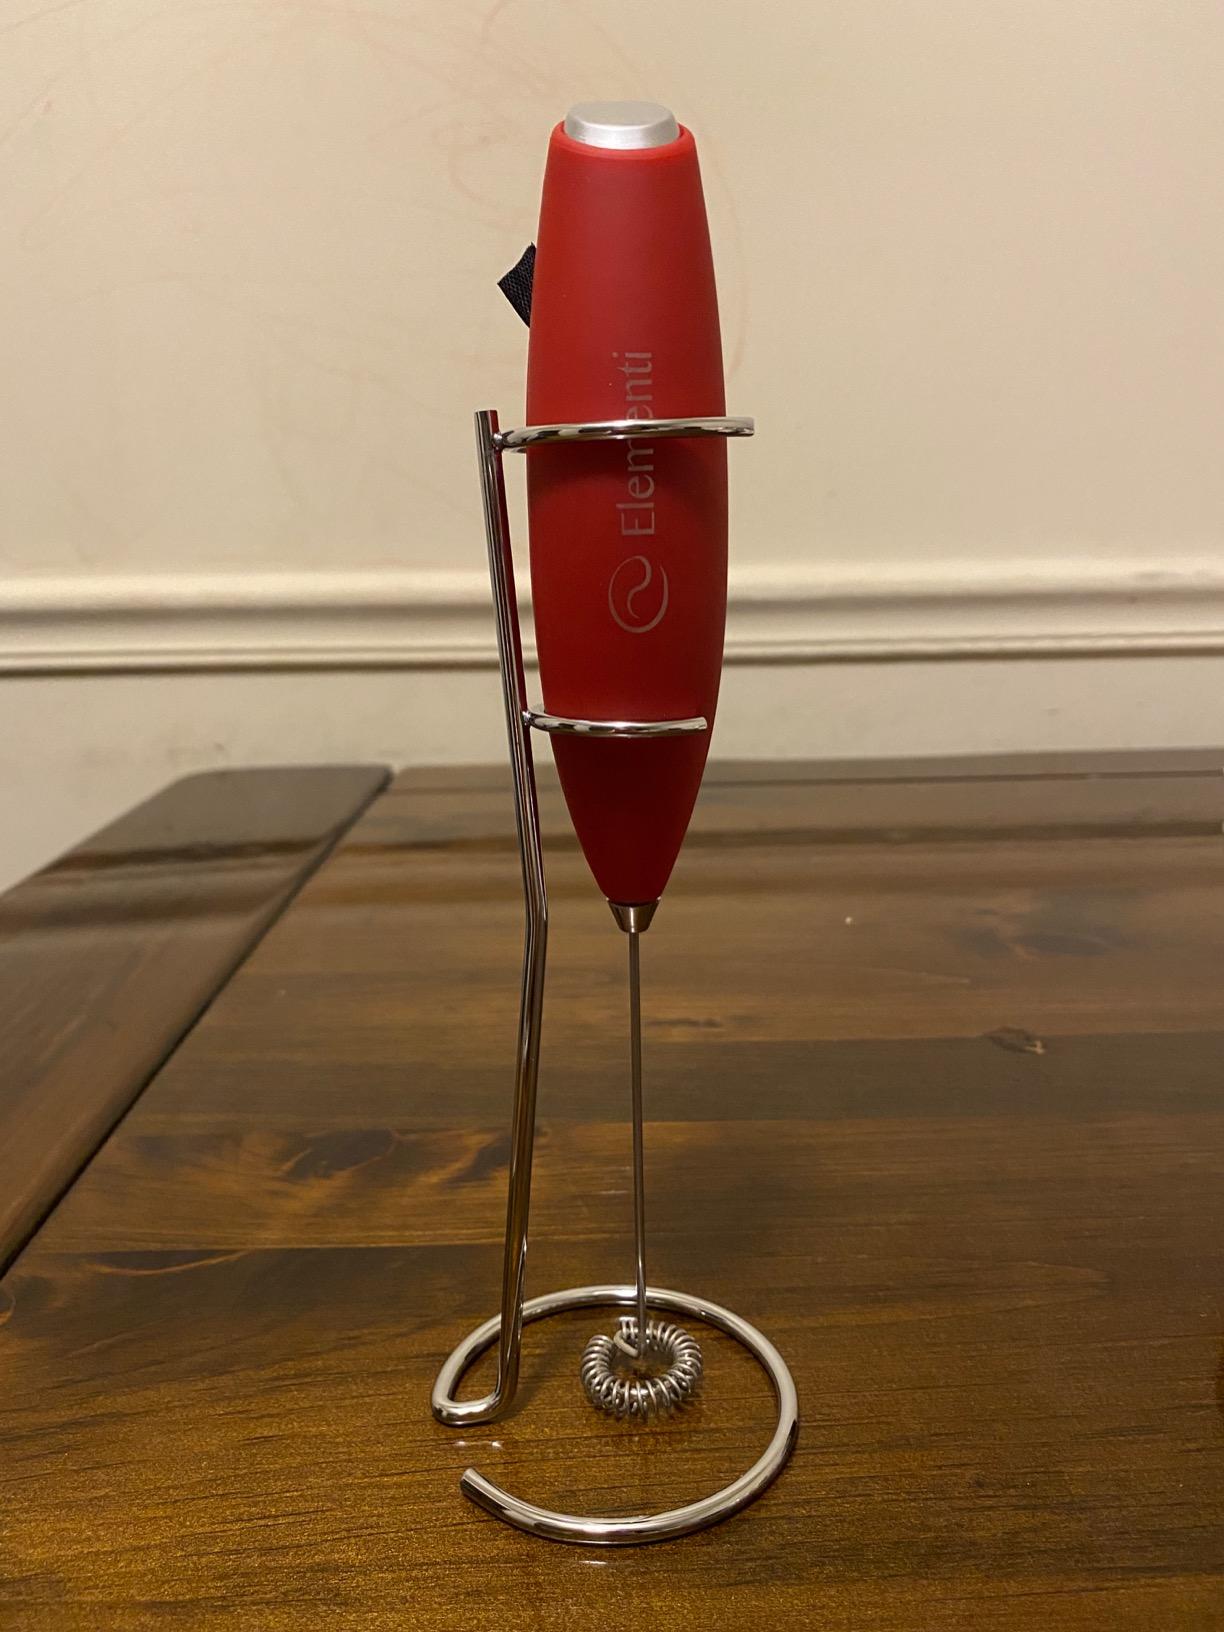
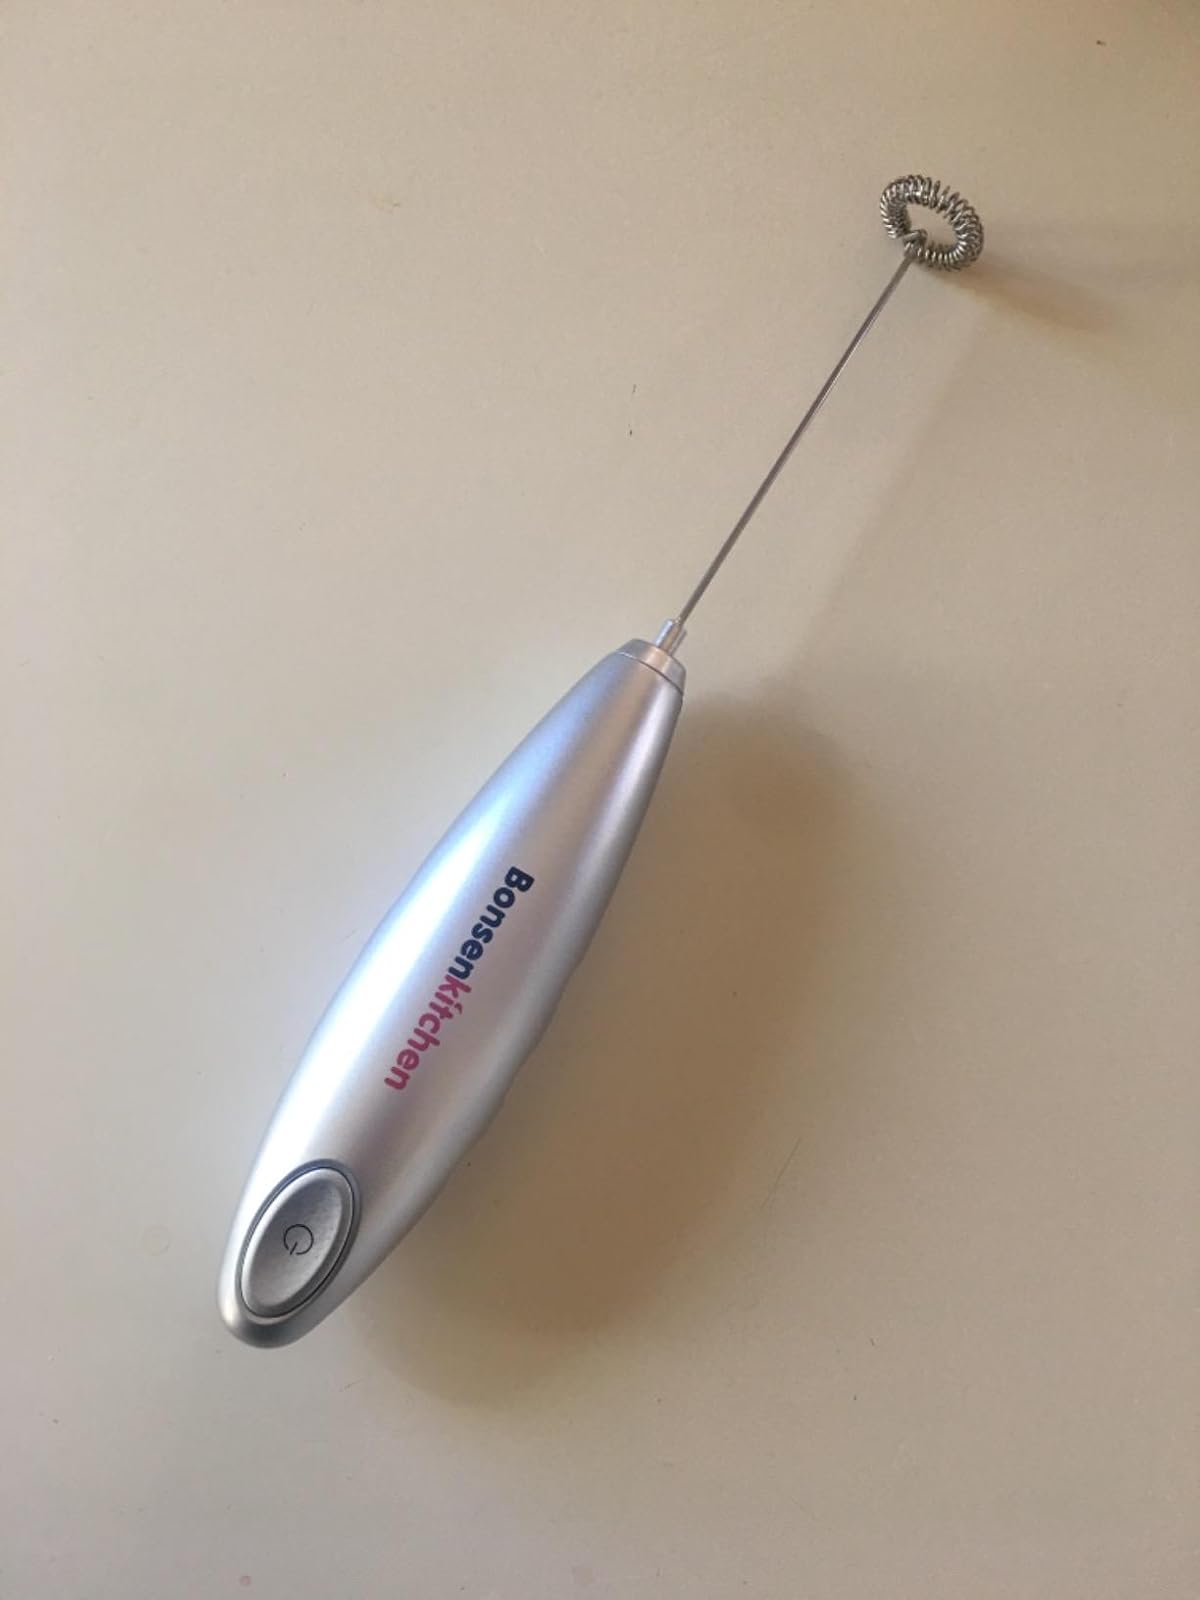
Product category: items_mixer
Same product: no